Falyn Fonoimoana

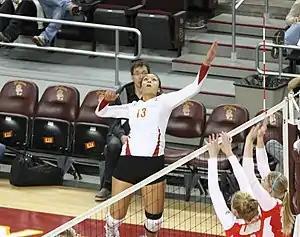
Fonoimoana playing for USC

Falyn Talei Fonoimoana (born March 13, 1992) is an American professional indoor and beach volleyball player who plays as an opposite hitting for indoor professional league Athletes Unlimited. She has also represented the U.S. National Team in the 2015 Pan-American Games, earning a gold medal with the team.